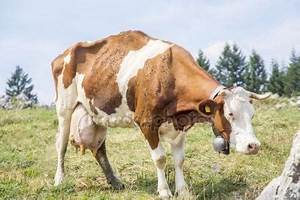
Label: cow